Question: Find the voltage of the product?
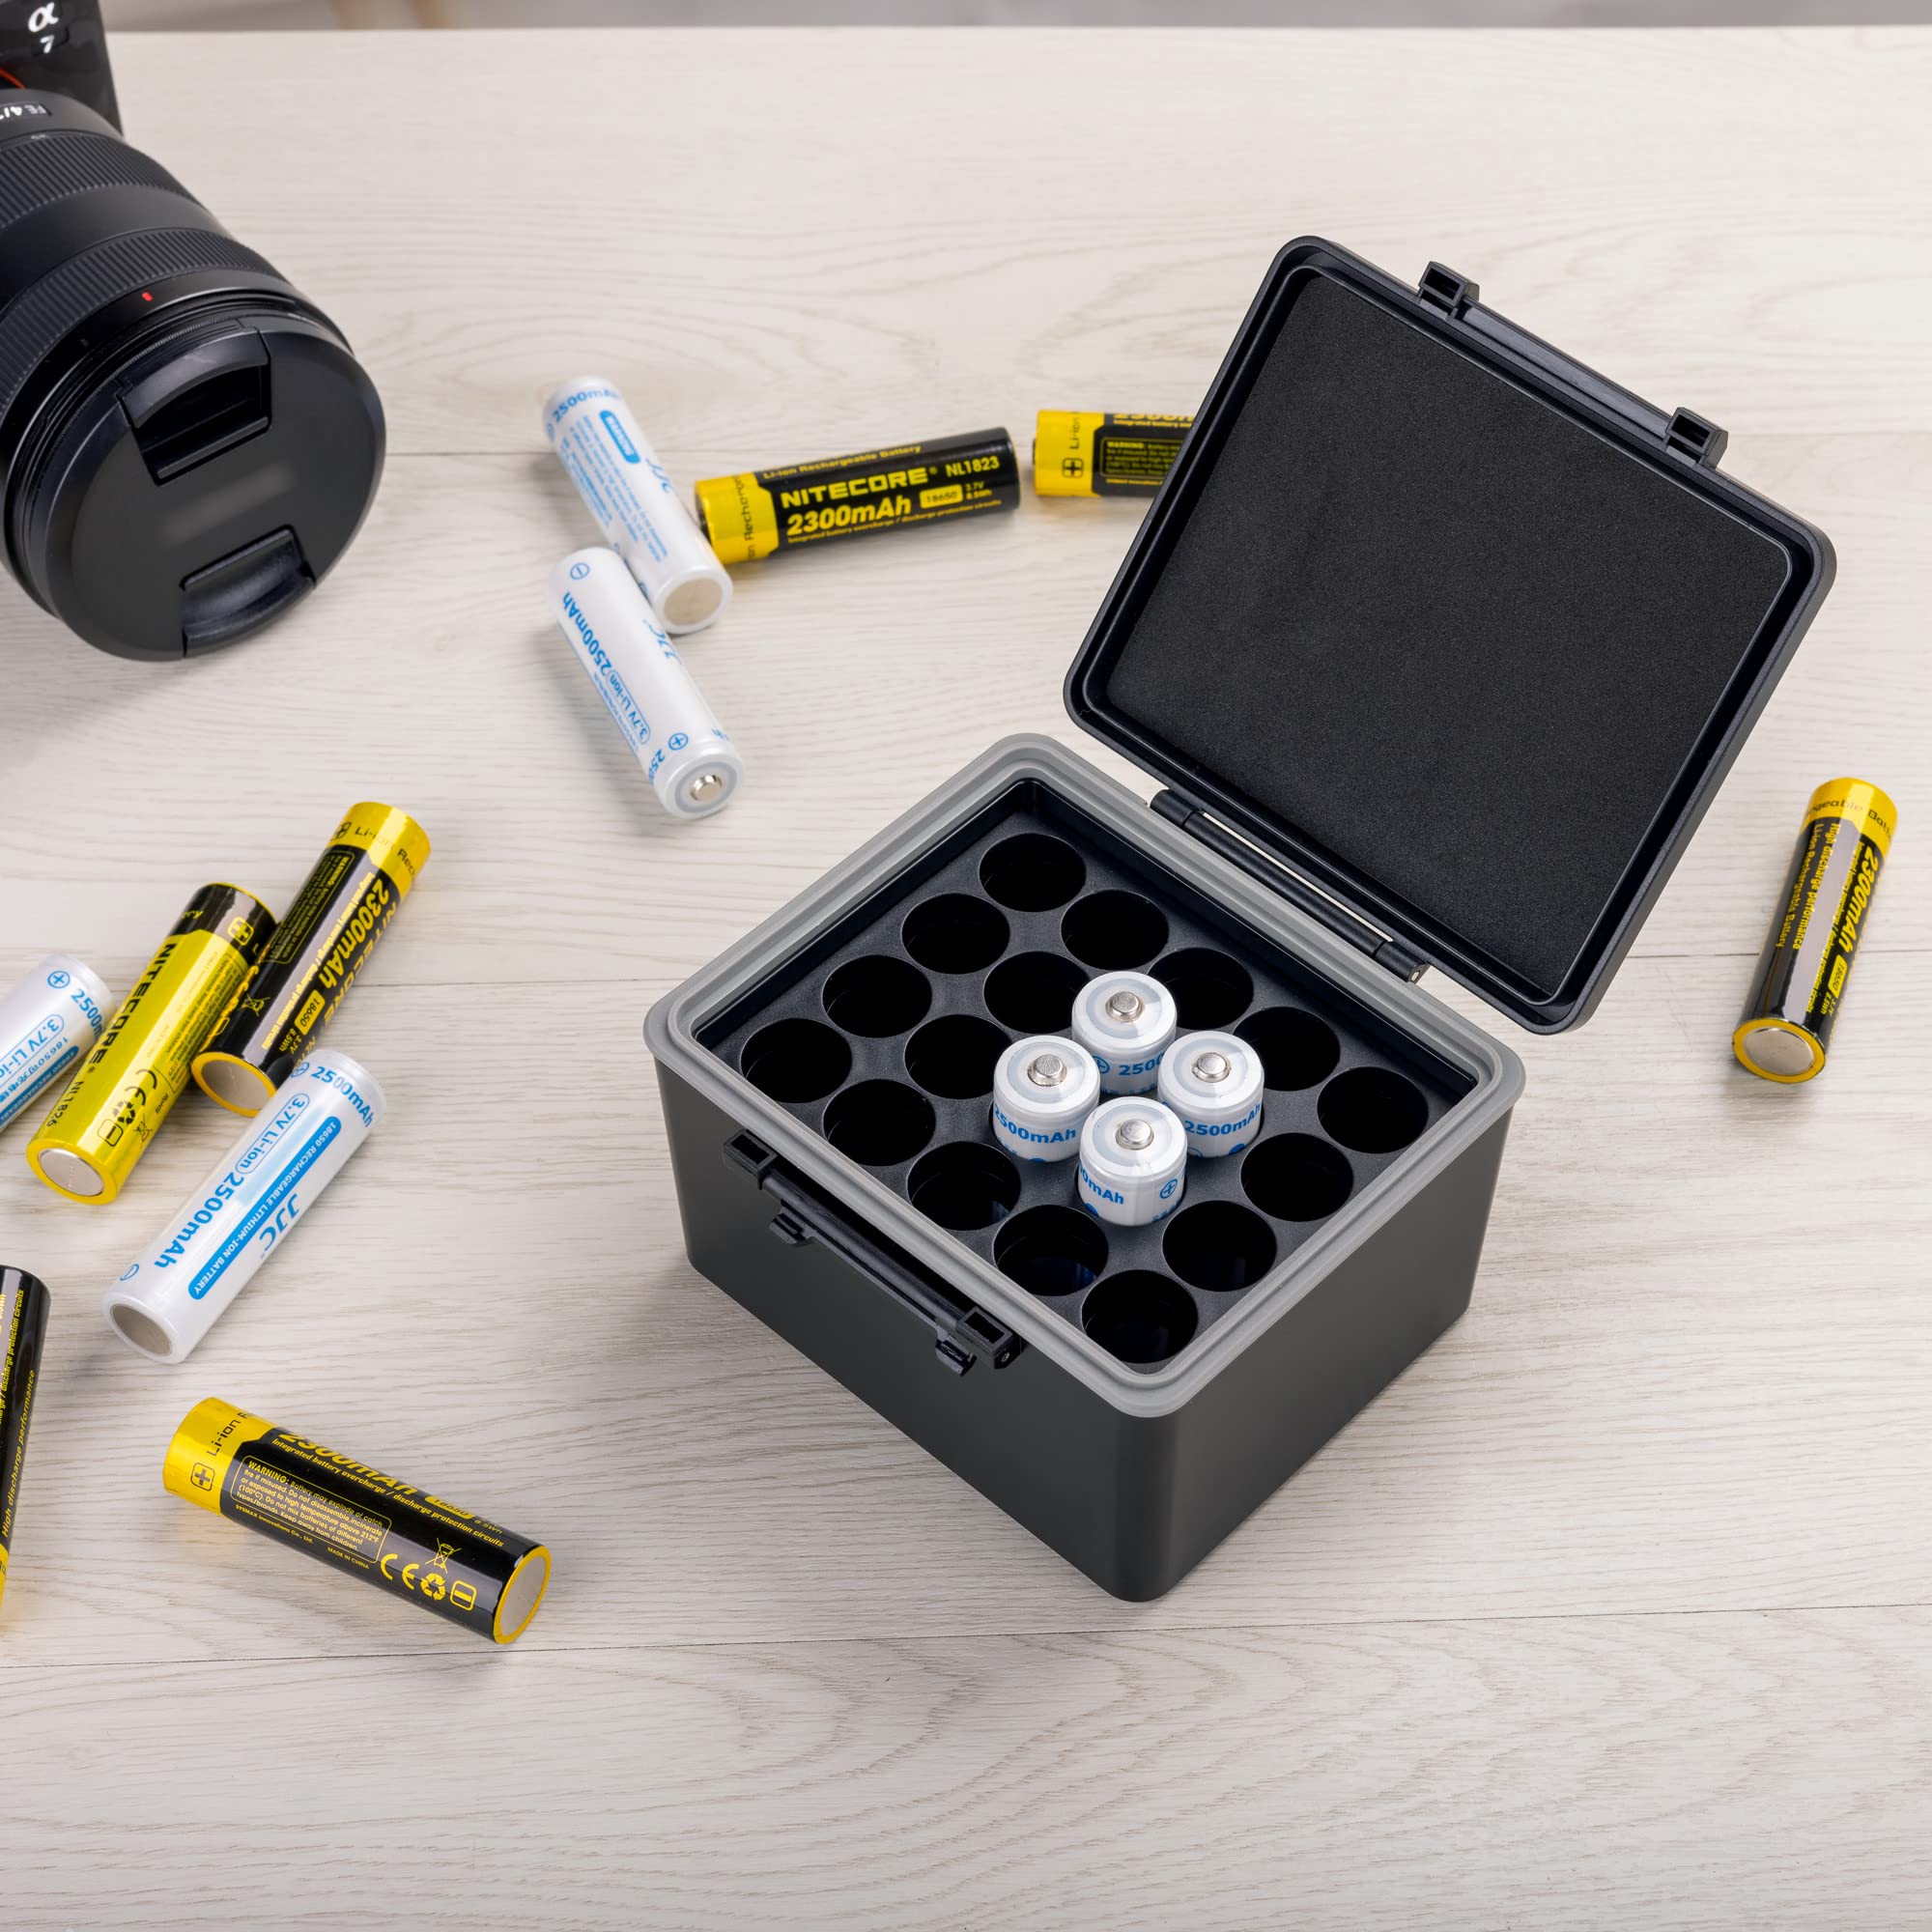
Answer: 3.7 volt